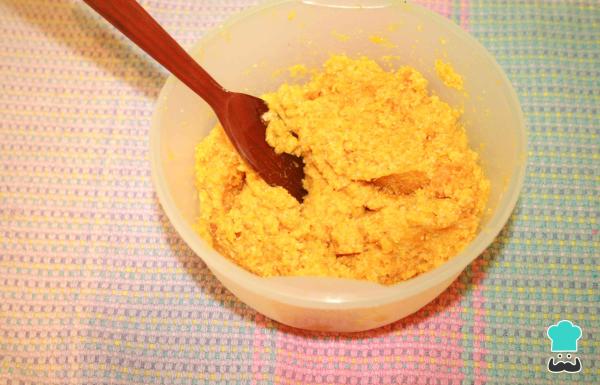
Integra muy bien los ingredientes, hasta lograr una masa pareja. Agrega una pizca de sal, deja la paleta de lado y usa tus manos para amasar. Crea tres bolitas para moldear las arepas de crema de arroz y auyama. Prepara las arepas dándoles forma de disco a las bolitas de masa.Truco: Si le falta consistencia a la masa, puedes agregar un huevo.